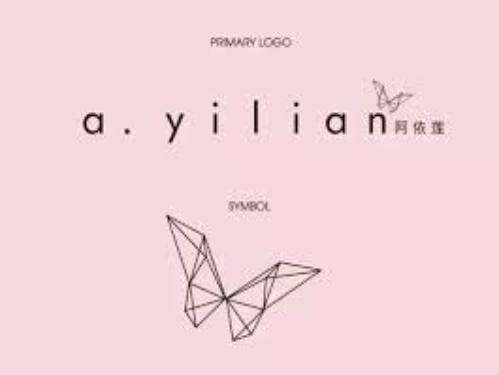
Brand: Ayilian
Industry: Clothes